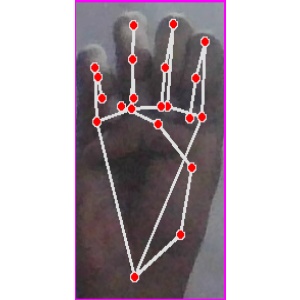
अक्षर: म